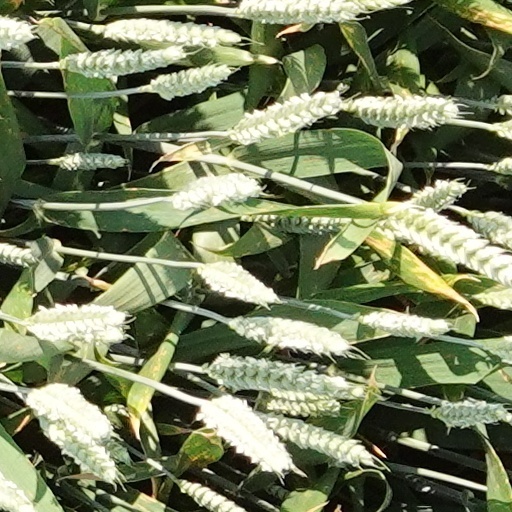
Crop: wheat